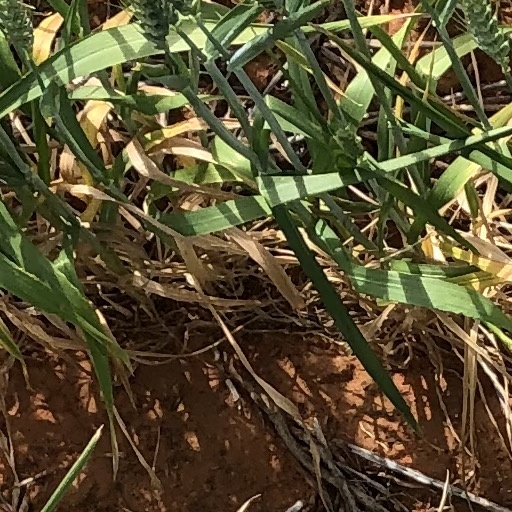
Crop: wheat